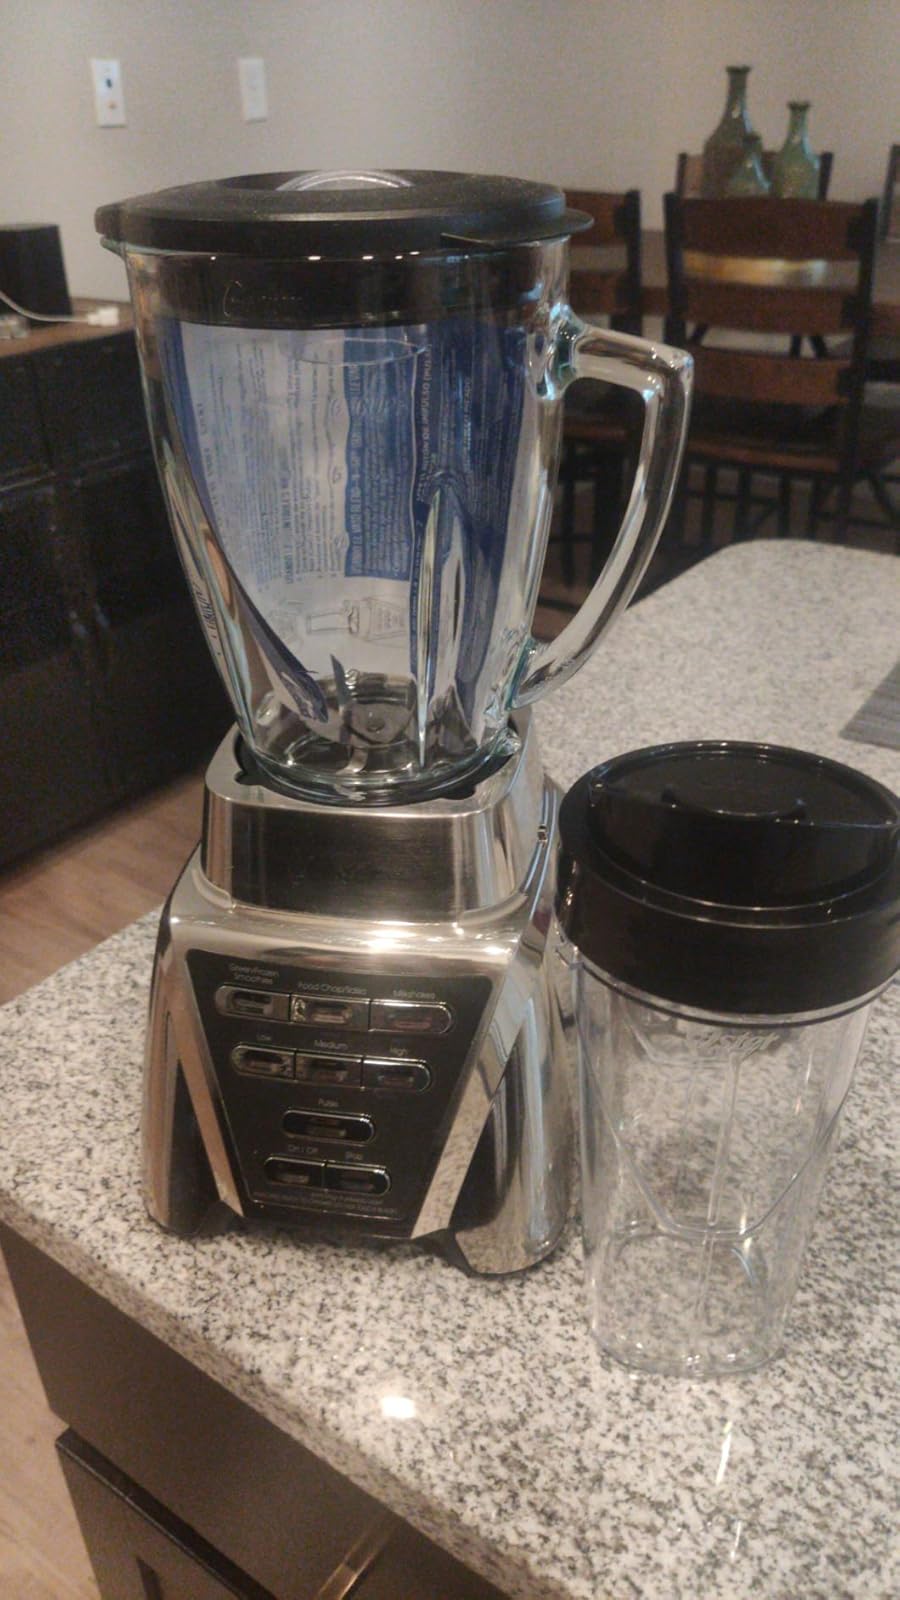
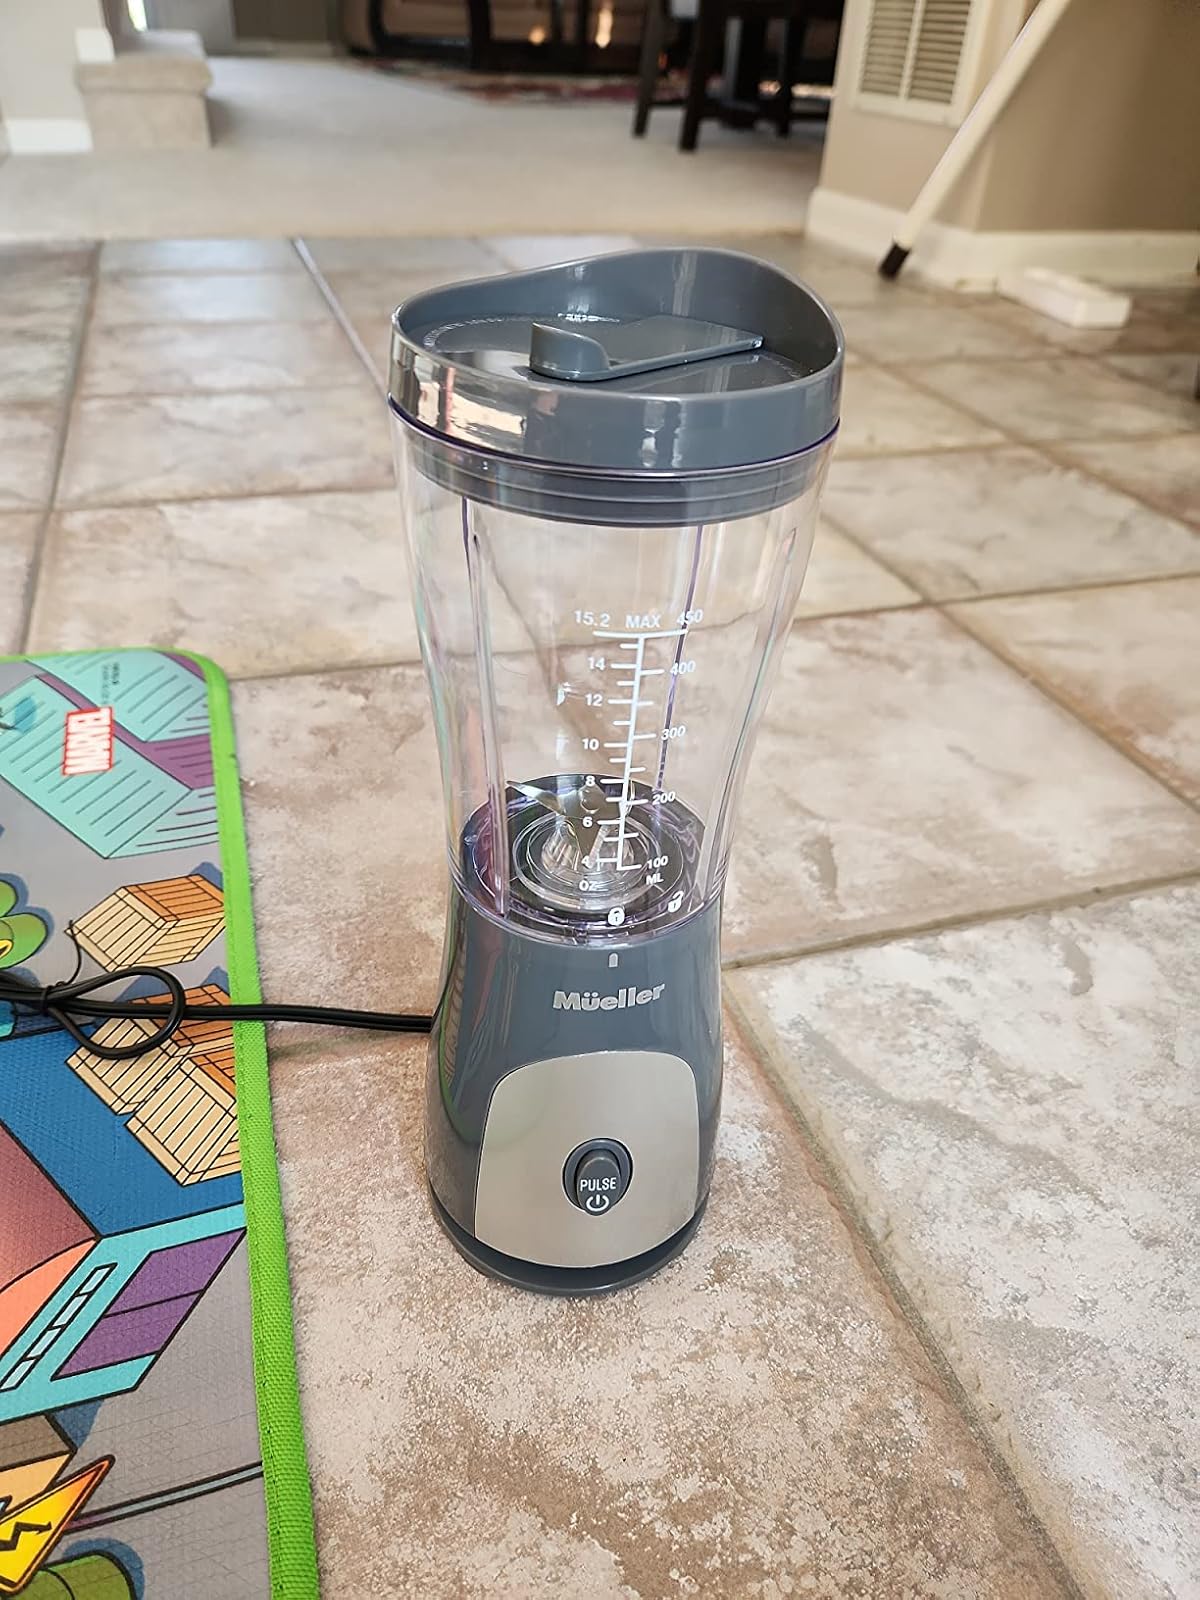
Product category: items_blender
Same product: no